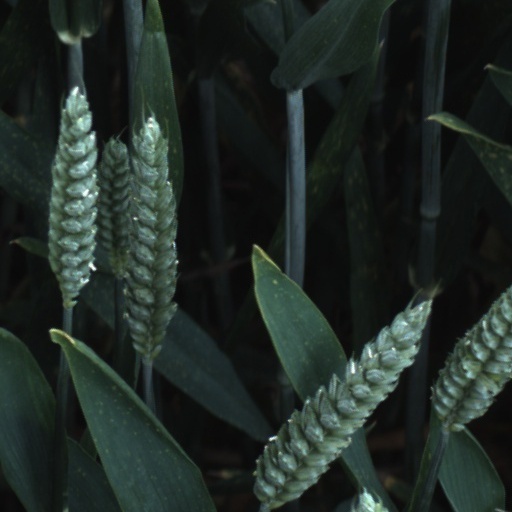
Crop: wheat